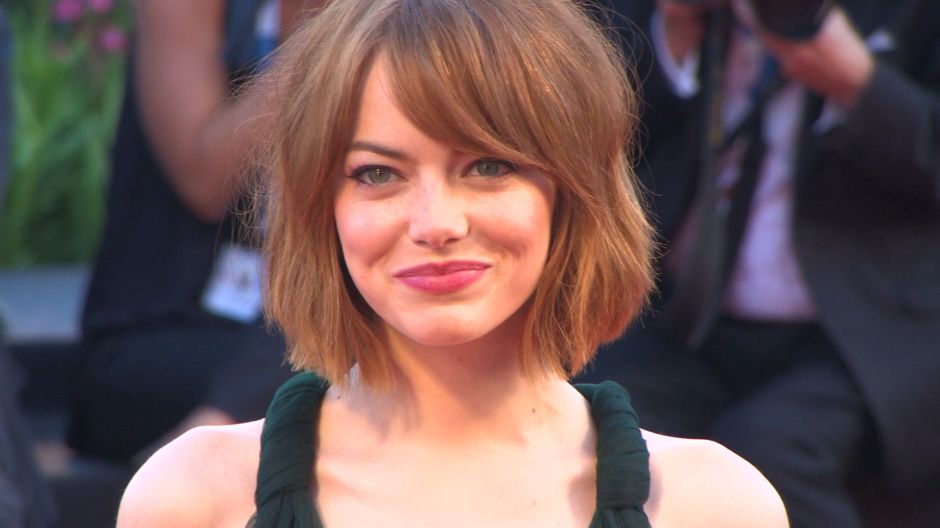
Gender: women